List of birds of Western Australia

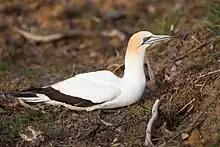
Australasian gannet

The procellariids are the main group of medium-sized "true petrels", characterised by united nostrils with medium nasal septum, and a long outer functional primary flight feather.